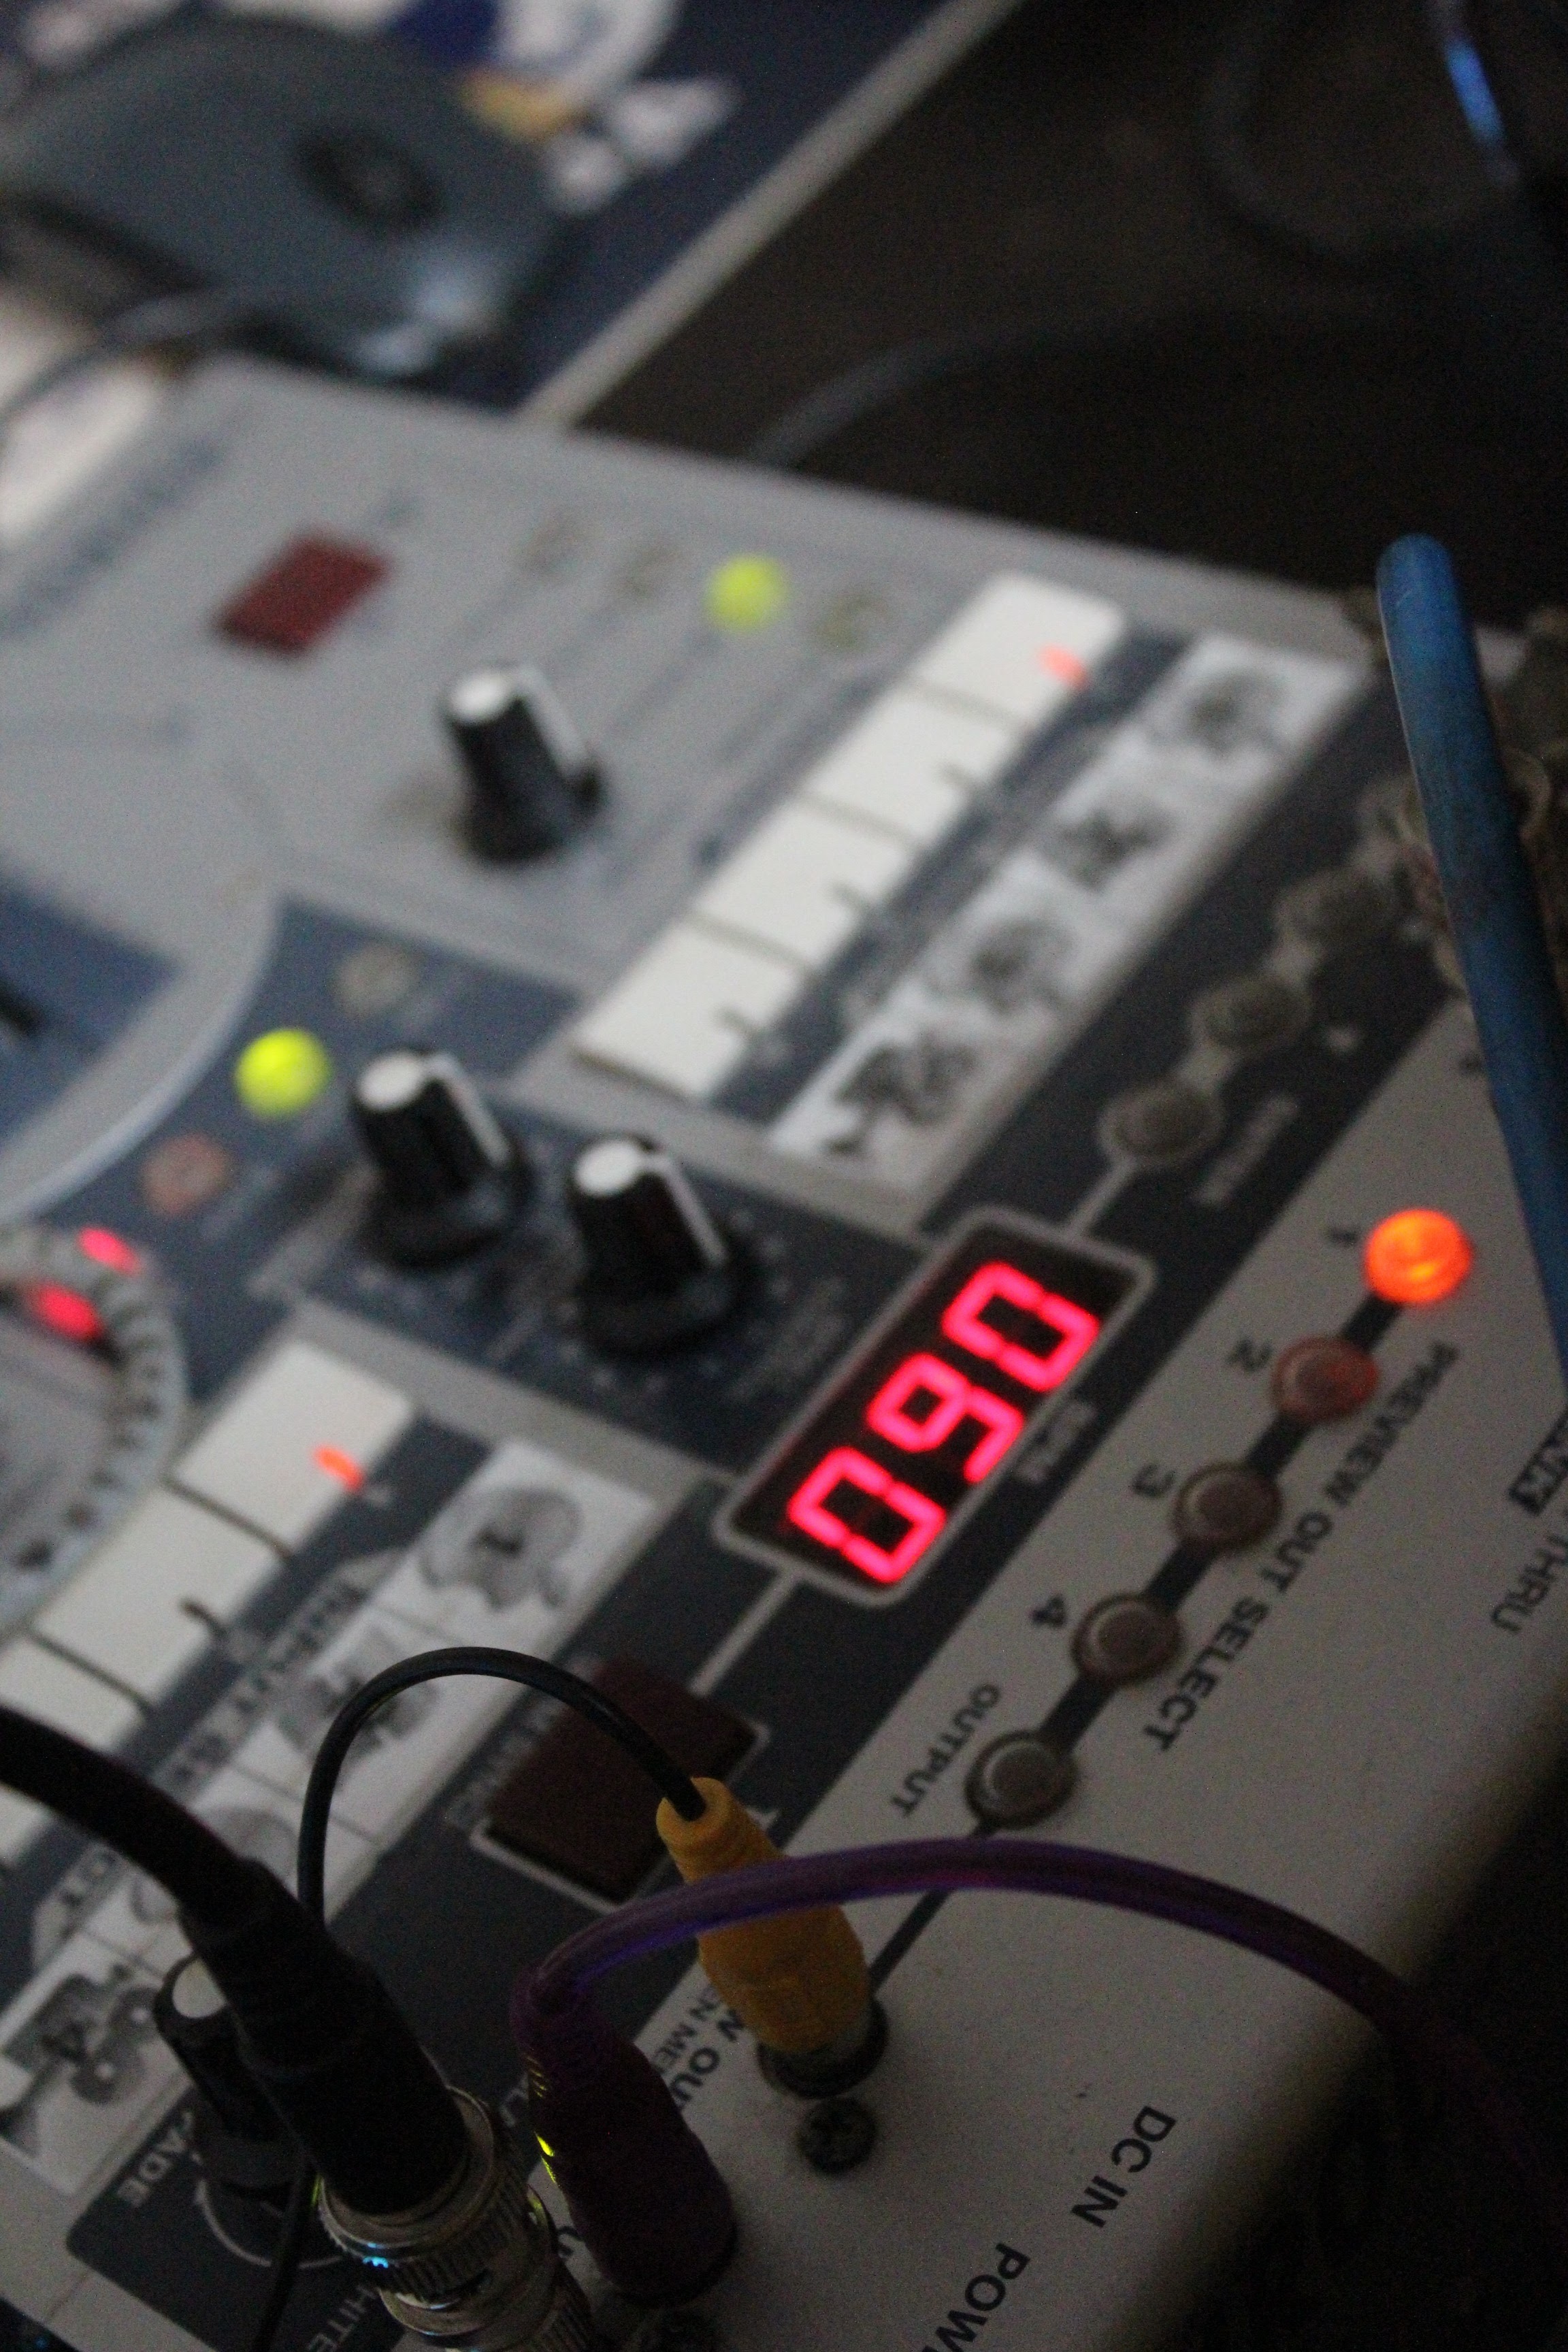
technology, vehicle, electronics, electronic instrument